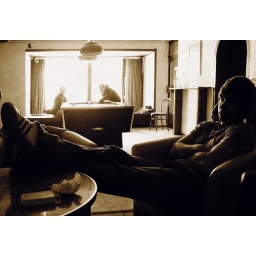
waiting for the bus home in a bar in Austria